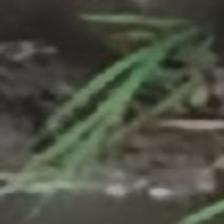
Label: single